Norman Reedus

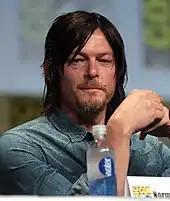
Reedus in 2014

Reedus played Jeremy in his major film debut "Mimic" and Mac in Giovanni Rodriguez's "Red Canyon". He played Murphy MacManus in the 1999 film "The Boondock Saints". In 2005, he starred in as the main protagonist the hour-long "Cigarette Burns", a John Carpenter-directed episode of "Masters of Horror", in which his character seeks a uniquely cursed lost film about an imprisoned fallen angel. He reprised the role of MacManus in the 2009 sequel "". He played Scud in "Blade II". He guest-starred in "Charmed" as Nate, the boyfriend of Paige (Rose McGowan). Reedus starred in "Hello Herman", which opened nationwide and on-demand on June 7, 2013. Reedus stars in the reality series "Ride with Norman Reedus", which premiered in June 2016. Most recently, he started Bigbaldhead Productions with an overall deal at AMC.